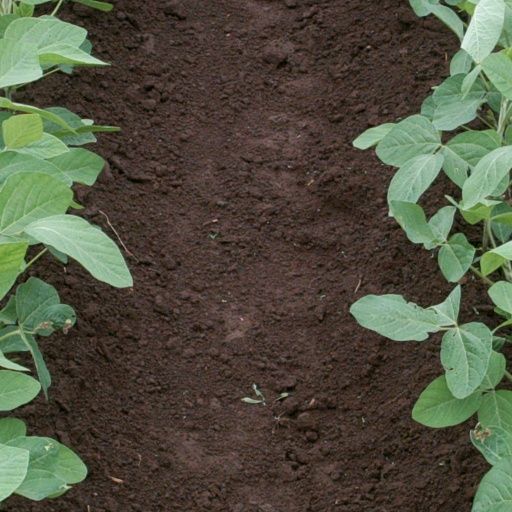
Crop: soybean